Manner (confectionery)

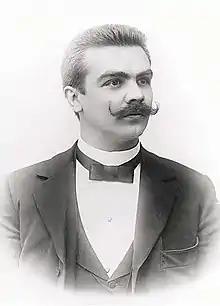
Founder Josef Manner

The experienced businessman Josef Manner ran a small shop on Stephansplatz in Vienna, where he offered chocolate and fig coffee. Manner acquired the concession and the premises of a small chocolate producer in Margareten and founded the "Josef Manner Chocolate Factory" on 1 March 1890 together with his brothers. Just six months later they moved to Hernals. By 1897, the company already had 100 employees. The Manner cut was invented in 1898.